Culiacán

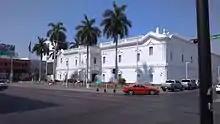
Culiacán City hall.

The coat of arms of the municipality and the city of Culiacán in Sinaloa, Mexico, has various elements that represent the history of the municipality yesterday and today.